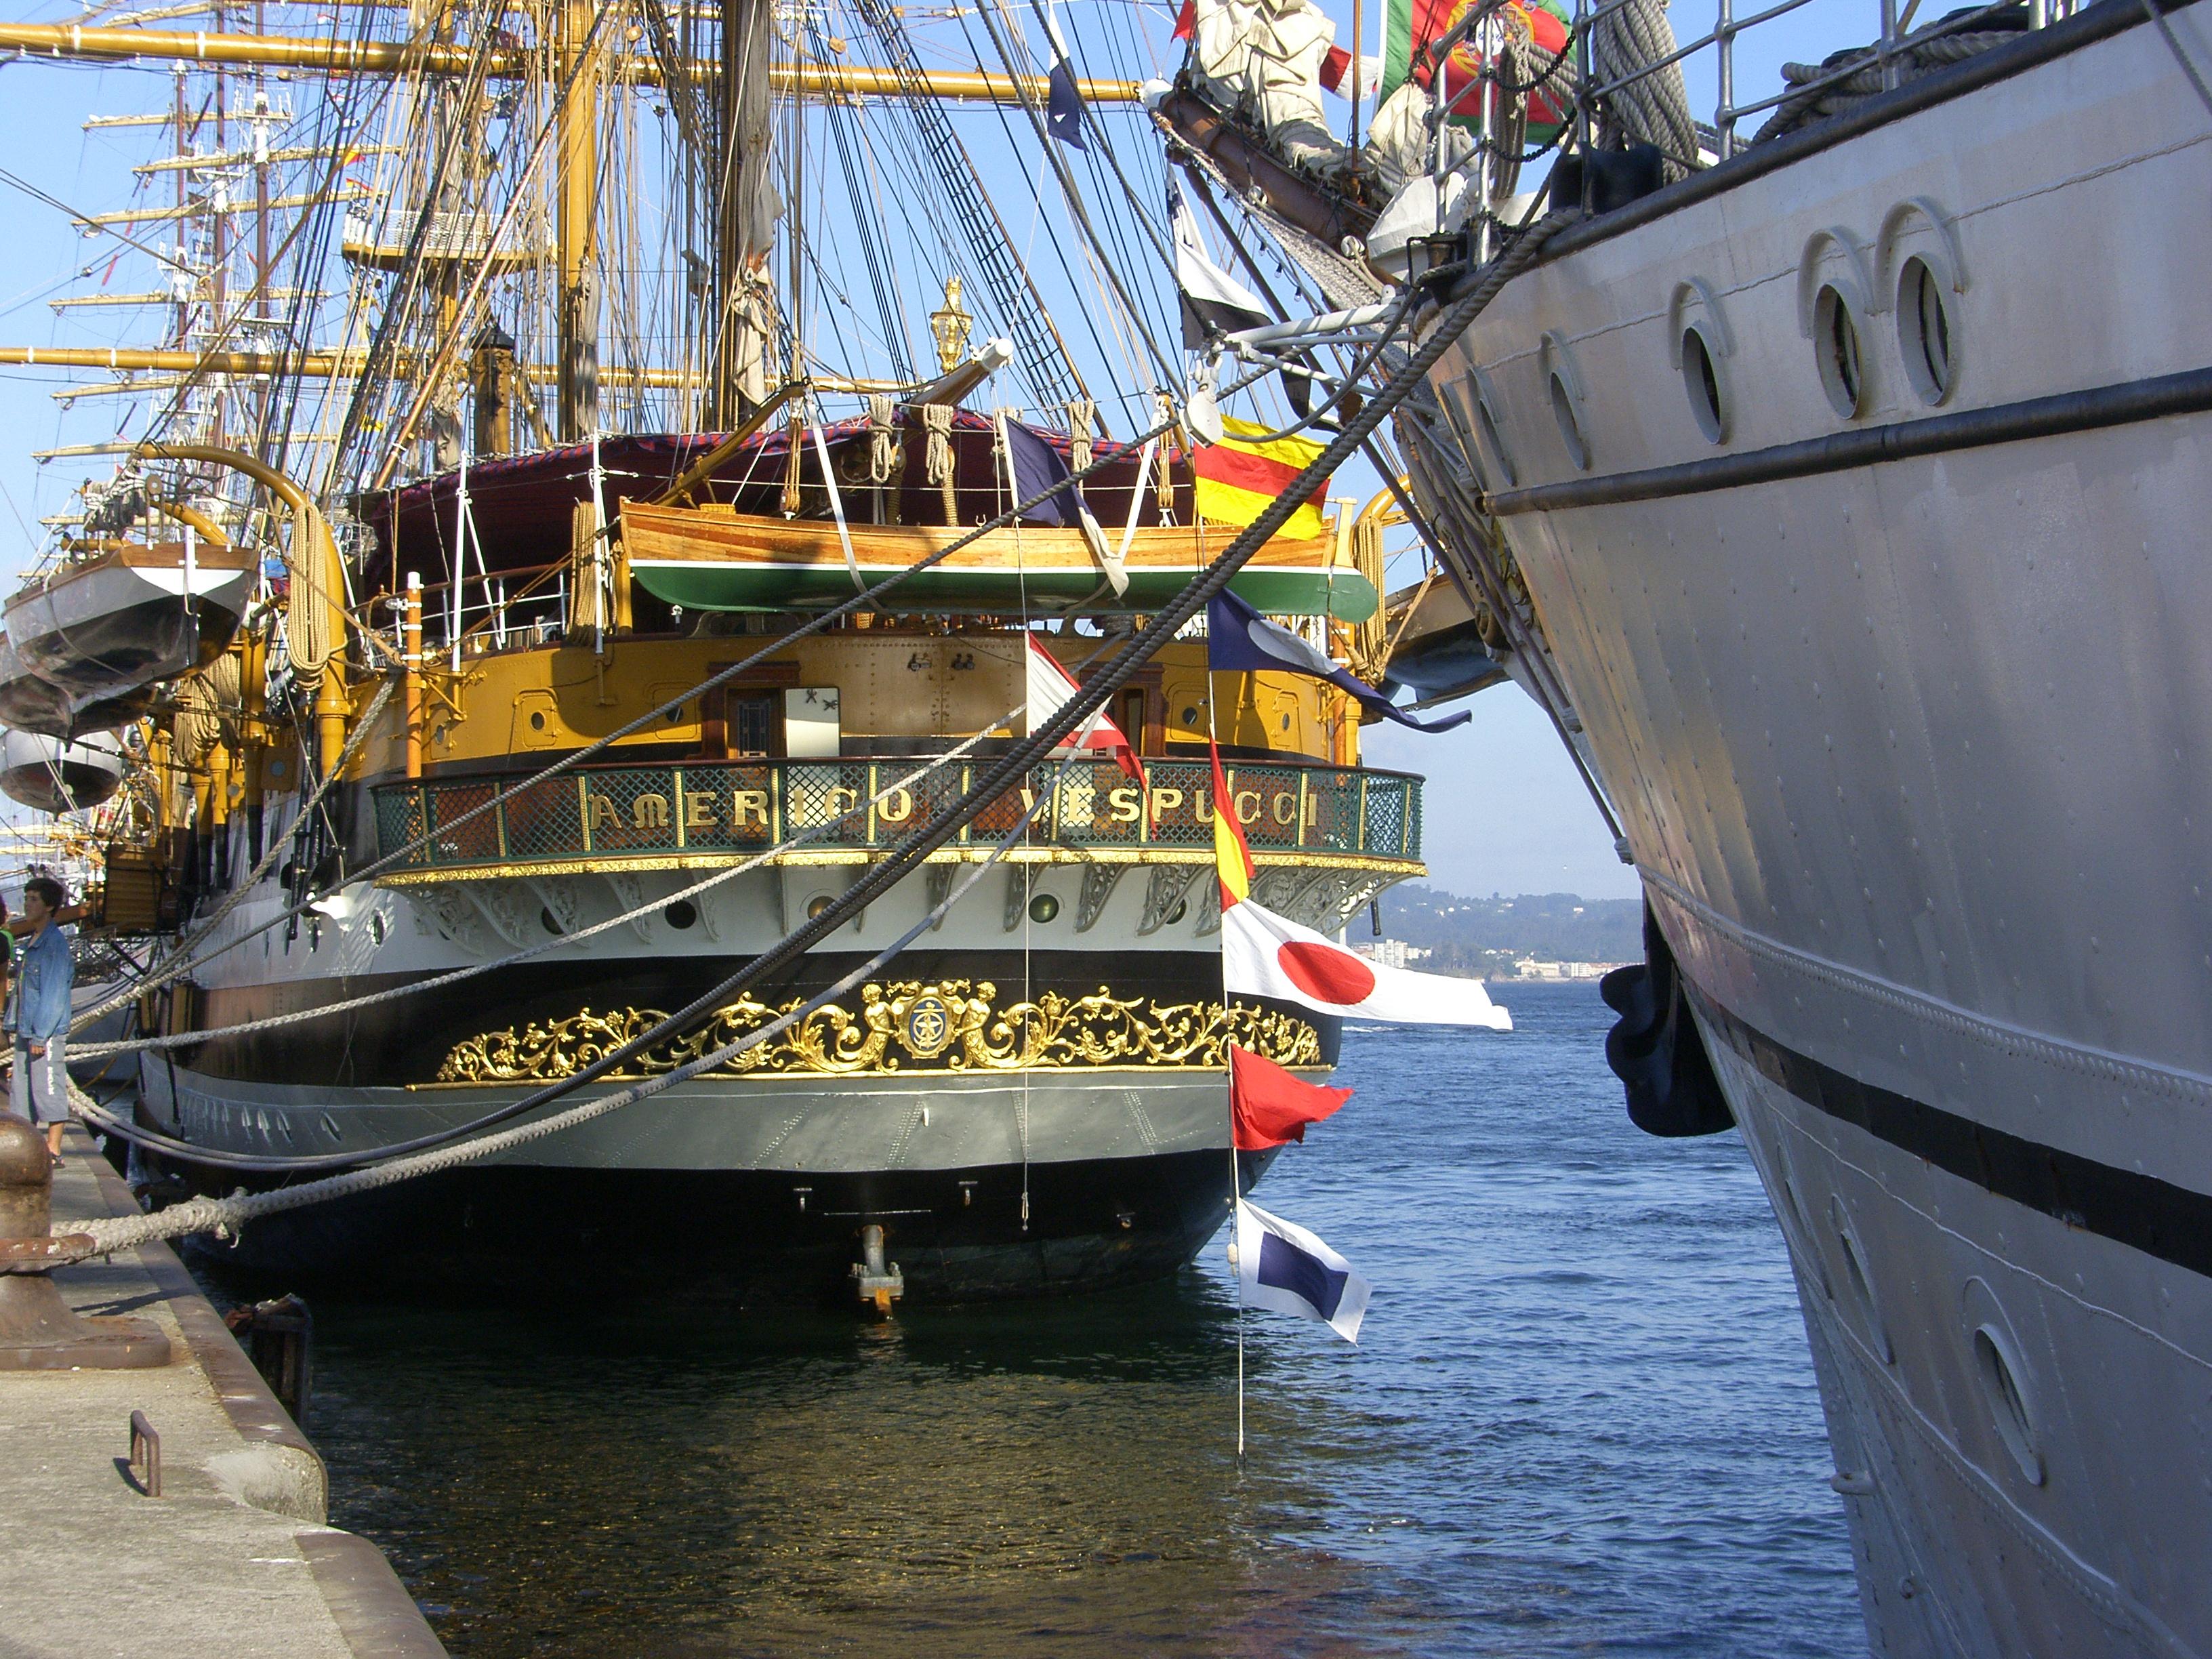
landscape, sea, boat, ship, vehicle, waterway, la, watercraft, ggl1, fishing vessel, coru agaliciaspainscenery, galleon, fishing trawler